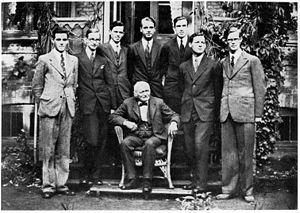
Johannes Steenstrup
Johannes Steenstrup (siddende) og en gruppe historiestuderende fotograferet i efteråret 1934.